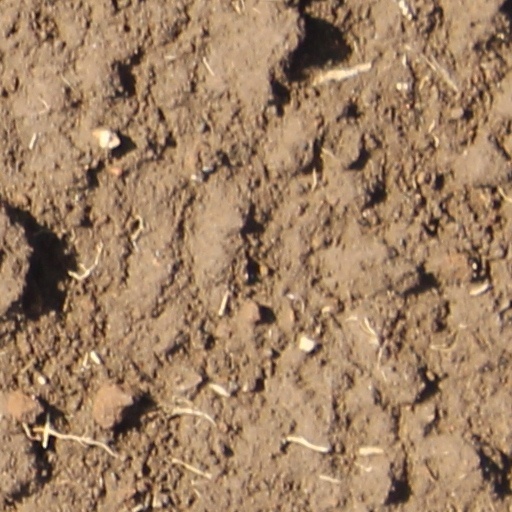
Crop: wheat